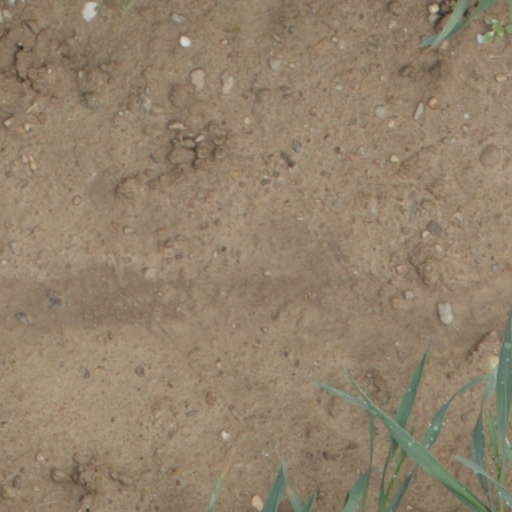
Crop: wheat